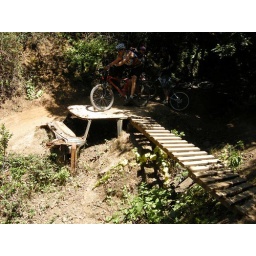
you get to ride over the roof of a car at Waterdog